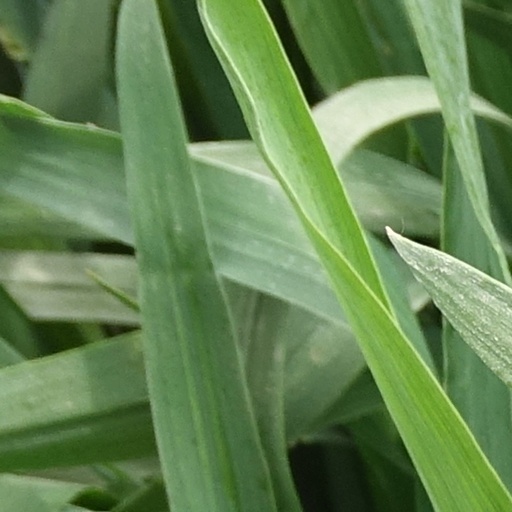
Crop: wheat